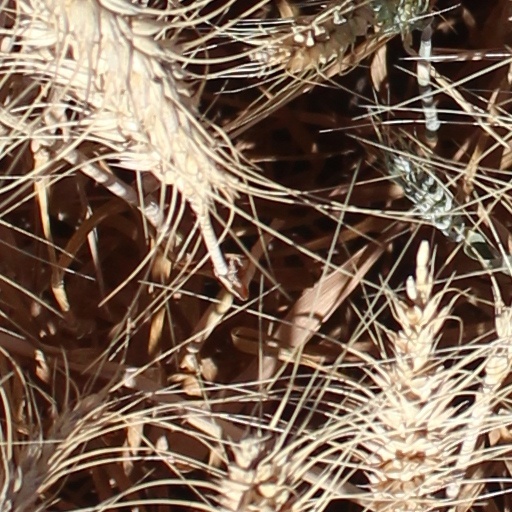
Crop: wheat